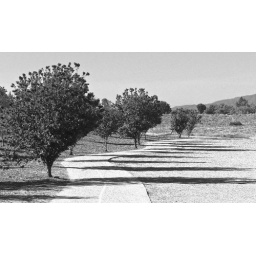
Balboa Park in black and white